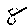
Label: 8